Tunisair

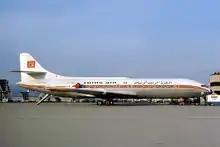
A Tunis Air Caravelle III at Euroairport in 1977. The carrier took delivery of the first aircraft of the type in 1961.

The carrier took delivery of its first jet-powered aircraft, a Sud Caravelle III, on 31 August 1961. A new service to Frankfurt was inaugurated in October but it was terminated in March the following year due to poor economical performance. A second Caravelle was ordered in 1963 and entered service in March 1964. In cooperation with Lufthansa, flights to Frankfurt were restarted in April 1966 using Caravelle equipment. The Nord 262 was first put into service in 1969. The introduction of this aircraft into the fleet along with the airline already having two Caravelles in operation allowed the carrier to phase out a DC-3 and two DC-4s.